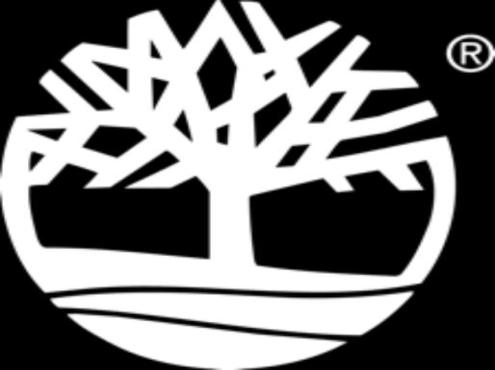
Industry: Clothes